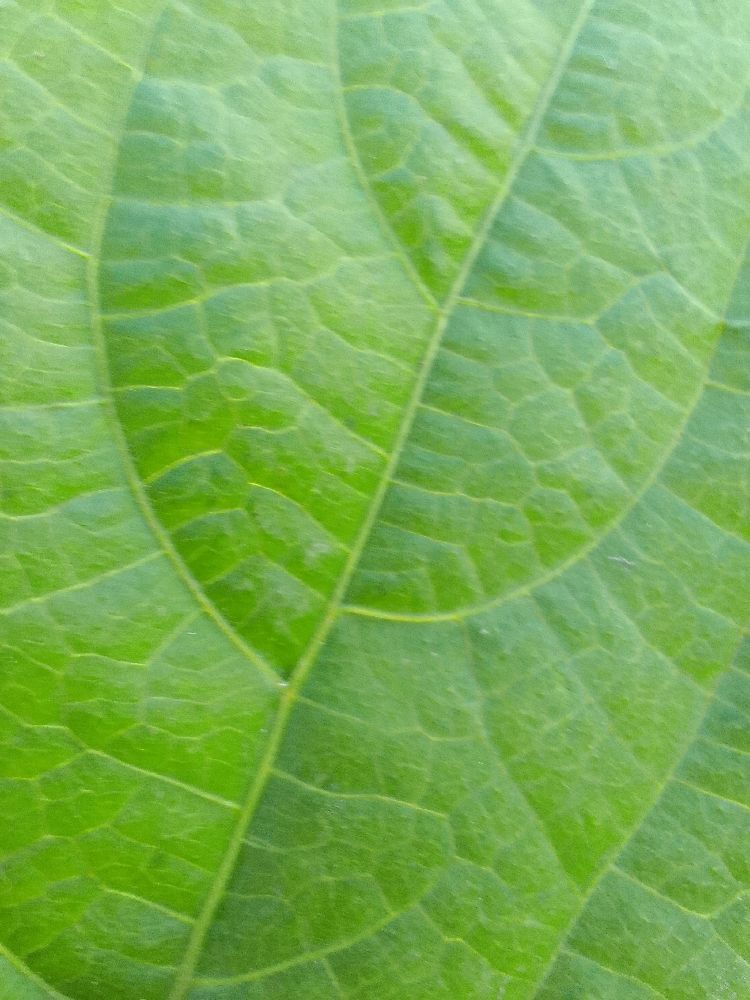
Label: healthy